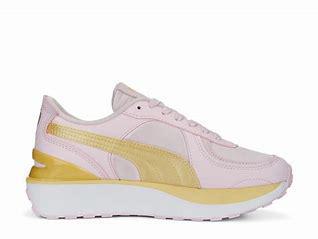
Brand: Puma
Model: Cruise Rider